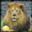
Label: lion